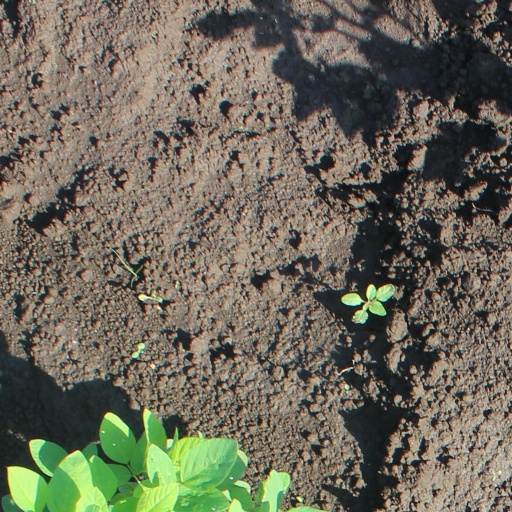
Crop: soybean